The Girl from the South Seas

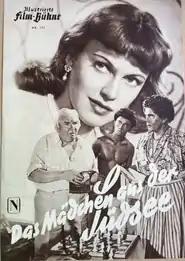

The Girl from the South Seas is a 1950 West German comedy film directed by Hans Müller and starring Angelika Hauff, Madelon Truß and Hardy Krüger.